Gangster film

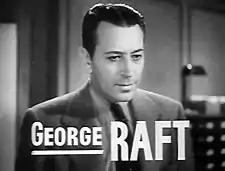
George Raft in 1939's "Invisible Stripes"

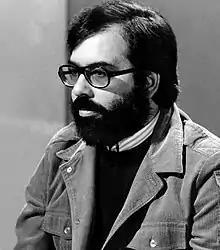
Director Francis Ford Coppola, 1976

In 1931 and 1932, three of the most enduring gangster films ever were produced. "Scarface", "Little Caesar" and "The Public Enemy" remain as three of the greatest examples of the genre. However, starting in the mid-1930s, the Hays Code and its requirements for all criminal action to be punished, and all authority figures to be treated with respect, made gangster films scarce for the next three decades.